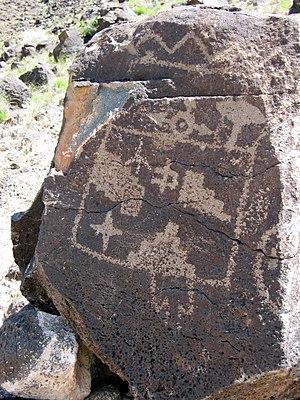
Cette liste recense les monuments nationaux américains.